Statue of David Farragut (Washington, D.C.)

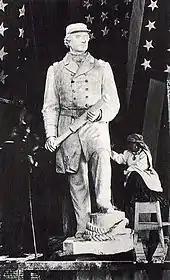
Vinnie Ream working on the Farragut plaster model.

Vinnie Ream (1847–1914), a sculptor who at age nineteen had received the first government commission ever granted a female artist when she created a bust of President Abraham Lincoln, began working on a bust of Farragut, whom she had met several times. Farragut's widow, Virginia, admired Ream's design and became a strong advocate for the artist's model to be selected. Virginia wrote letters of endorsement to committee members and supplied Ream with the names of Farragut's friends so that they too would offer their endorsements to the committee. Thirteen artists submitted models, with Ream being the only woman. Their designs were displayed in the basement of the United States Capitol and several were severely criticized by the press, most notably the models by J. Wilson MacDonald, Randolph Rogers, and Edward Watson.